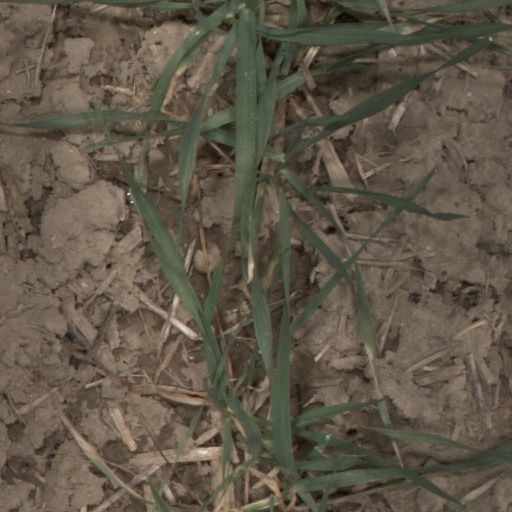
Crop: wheat